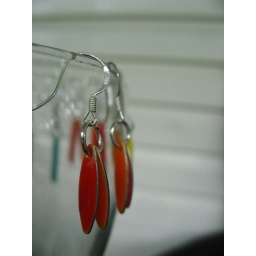
Hook earrings with flame theme. Sterling silver hooks and silver plated enamel marquise shapes in orange and scarlet.